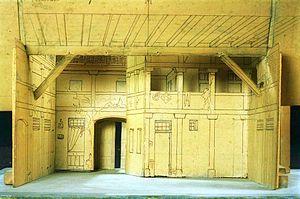
Fèlix Urgellés et de Tovar est un peintre et scénographe catalan.